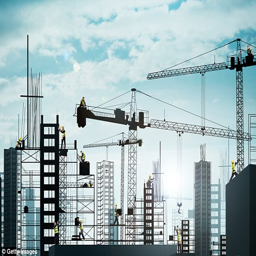
construction was the fifth highest paying job at $106,000